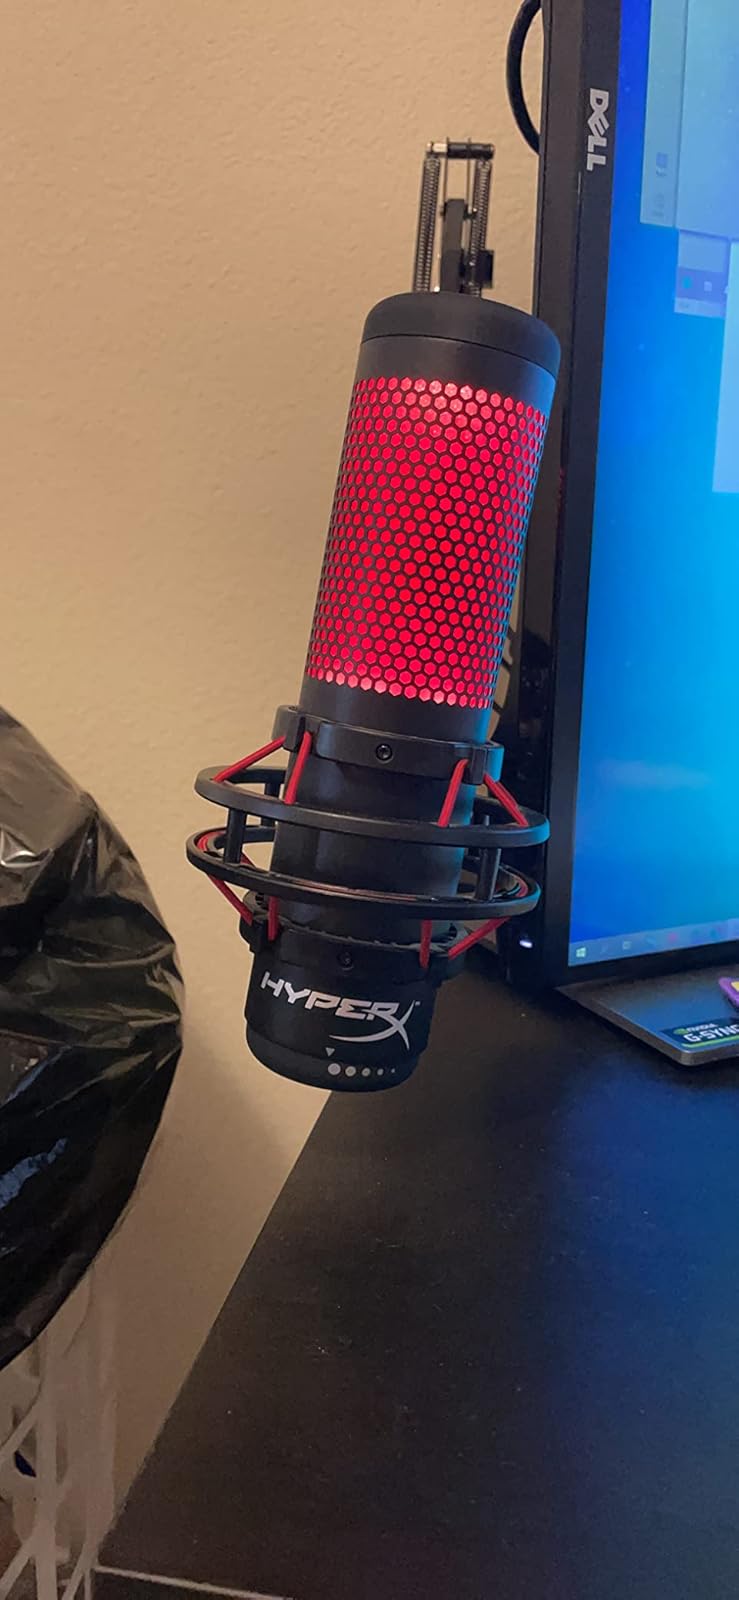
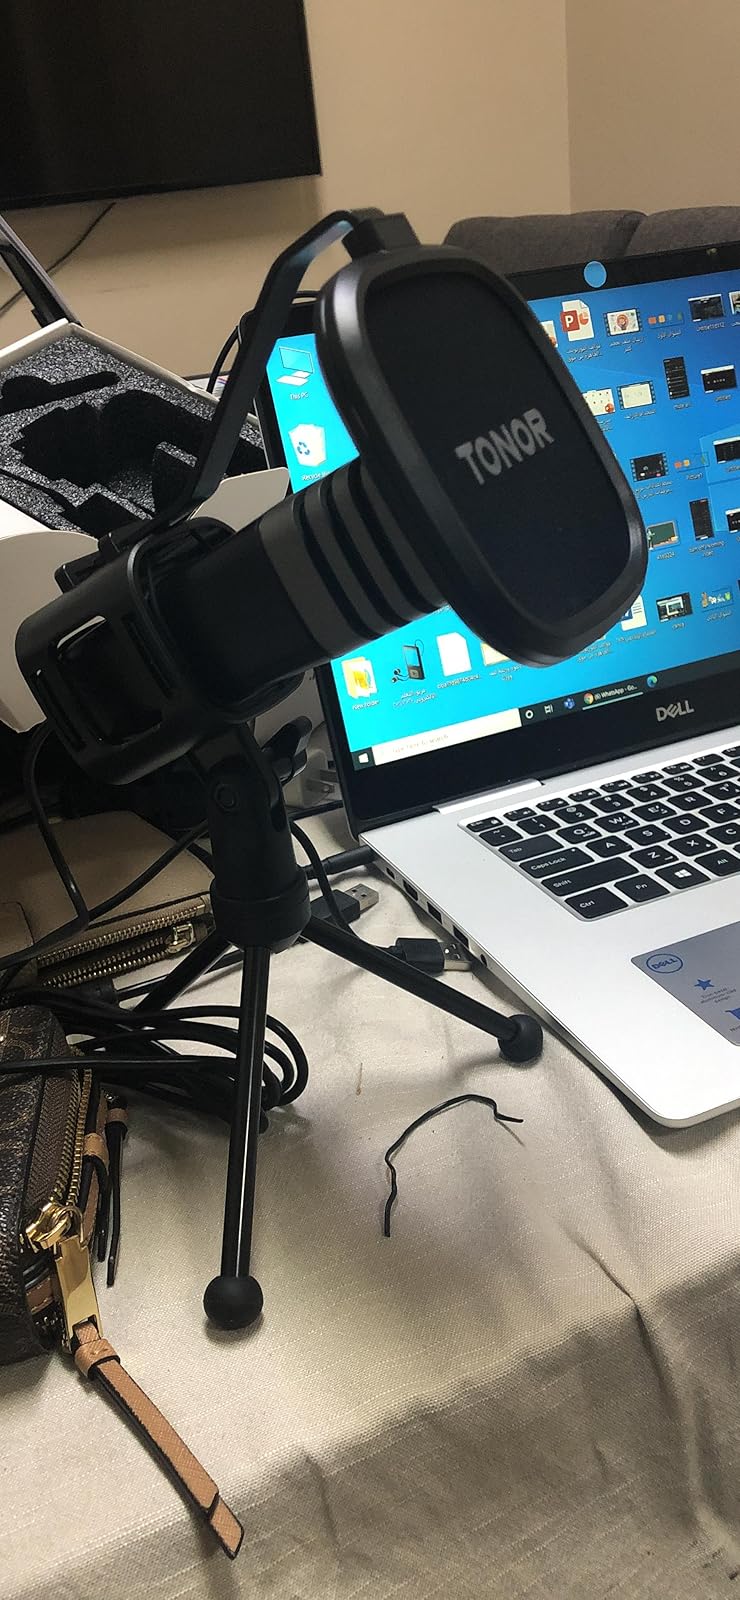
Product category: microphone
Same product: no